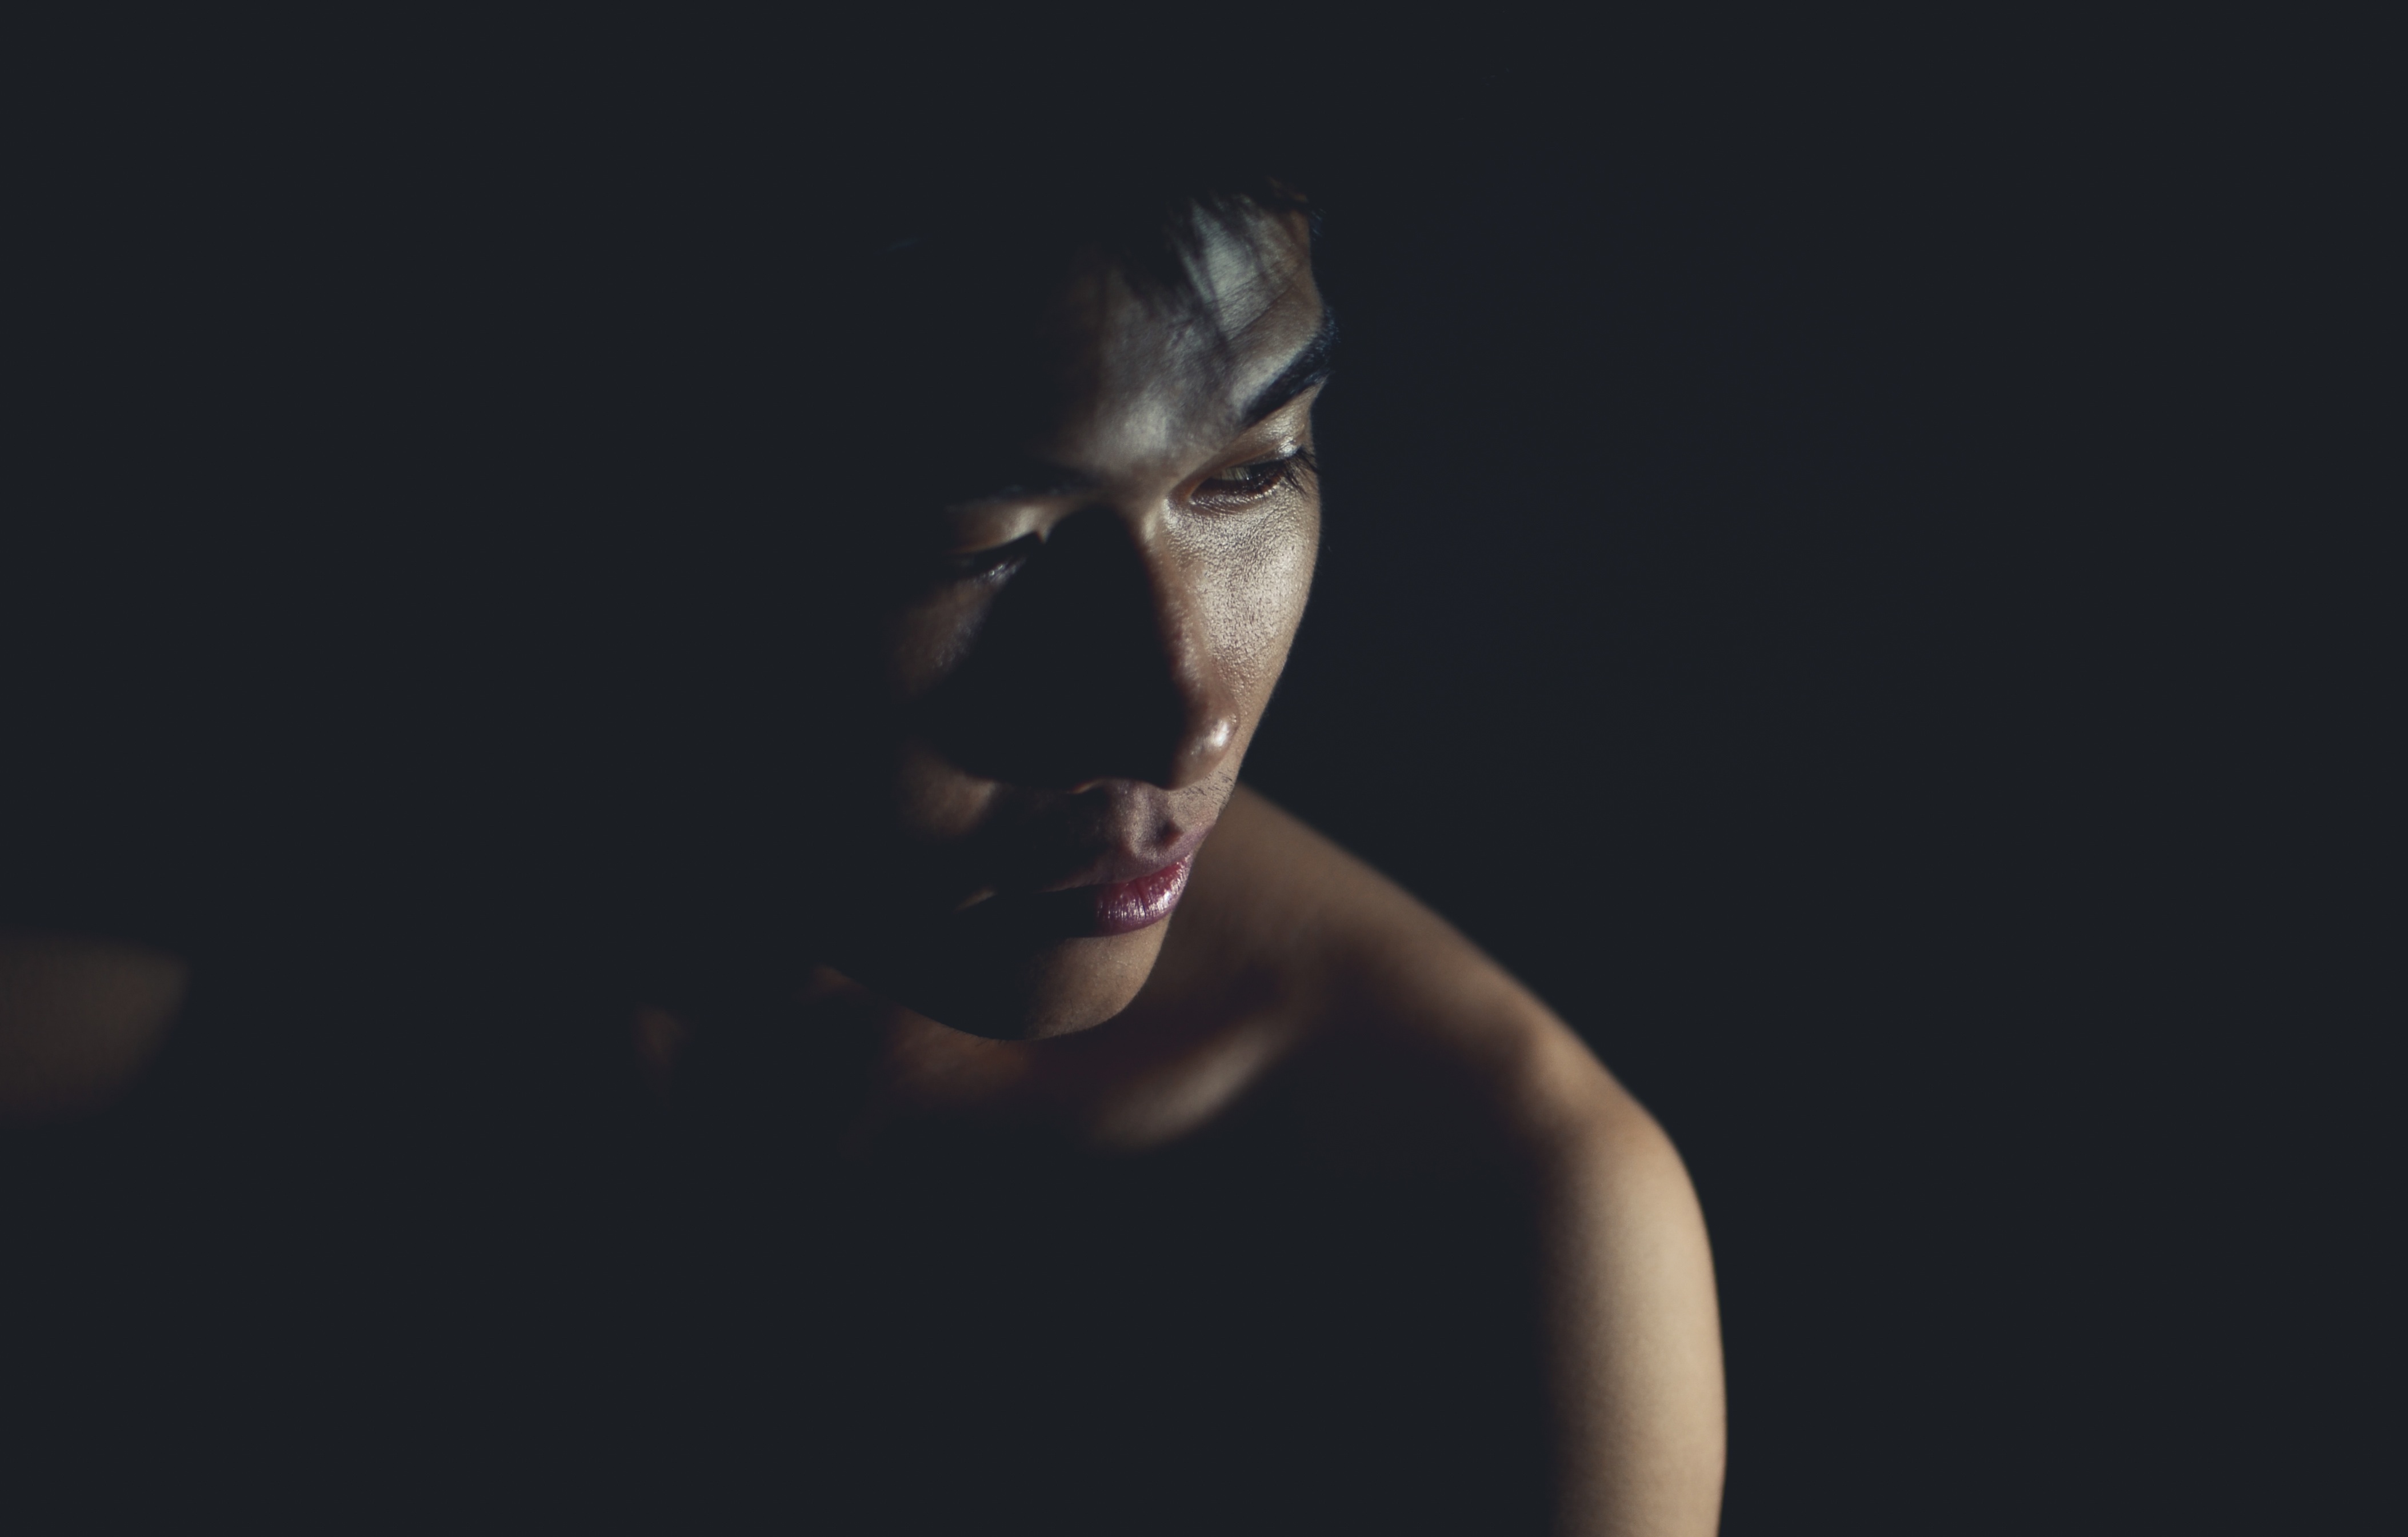
man, person, black and white, photography, male, guy, portrait, model, darkness, black, monochrome, eye, beauty, organ, emotion, sense, monochrome photography, computer wallpaper